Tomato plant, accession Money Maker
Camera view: vertical (180 deg); turntable rotation: 270 degrees
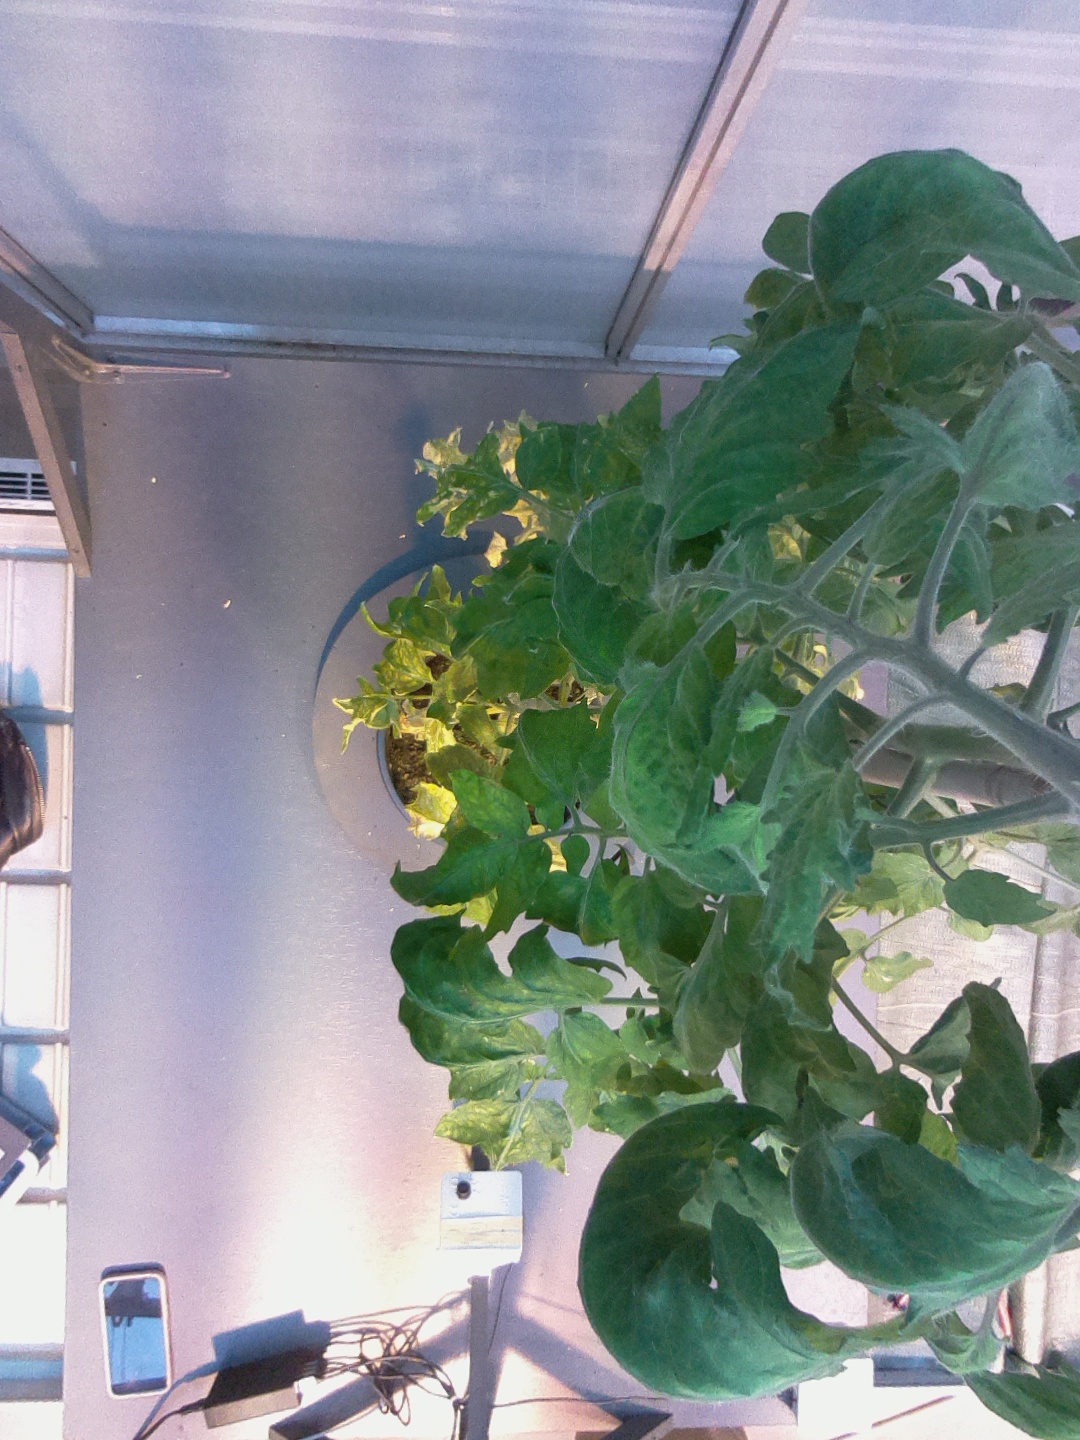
BBCH growth stage 72: 20%-30% of final fruit size